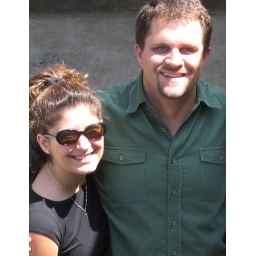
This is my favorite picture of Kevin and me. Hunter took it from the roof of the house in August, 2005